Uruguayan War

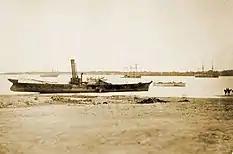
The Uruguayan steamship "Villa del Salto" after it ran aground and was set on fire by its crew

Under the orders of Vice-Admiral Joaquim Marques Lisboa (Baron of Tamandaré), a Brazilian fleet was stationed in Uruguayan territorial waters. The naval force comprised twelve steamships: one frigate, six corvettes and five gunboats. On 11 August 1864, Tamandaré, as the commander-in-chief of Brazilian naval and land forces in the war, received orders from Saraiva to begin retaliatory operations. Brazilian warships were deployed to the Uruguayan towns of Salto, Paysandú and Maldonado, ostensibly to "protect Brazilian subjects", while Uruguay's only warships, the small steamers "Villa del Salto" and "General Artigas", were to be neutralized. When Tamandaré demanded these steamships remain at their docks, only the crew of "General Artigas" complied.